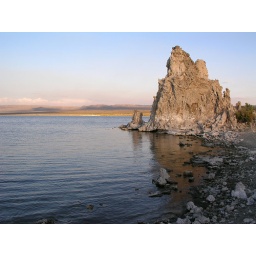
thunder clouds were brewing over the mountains to the east.